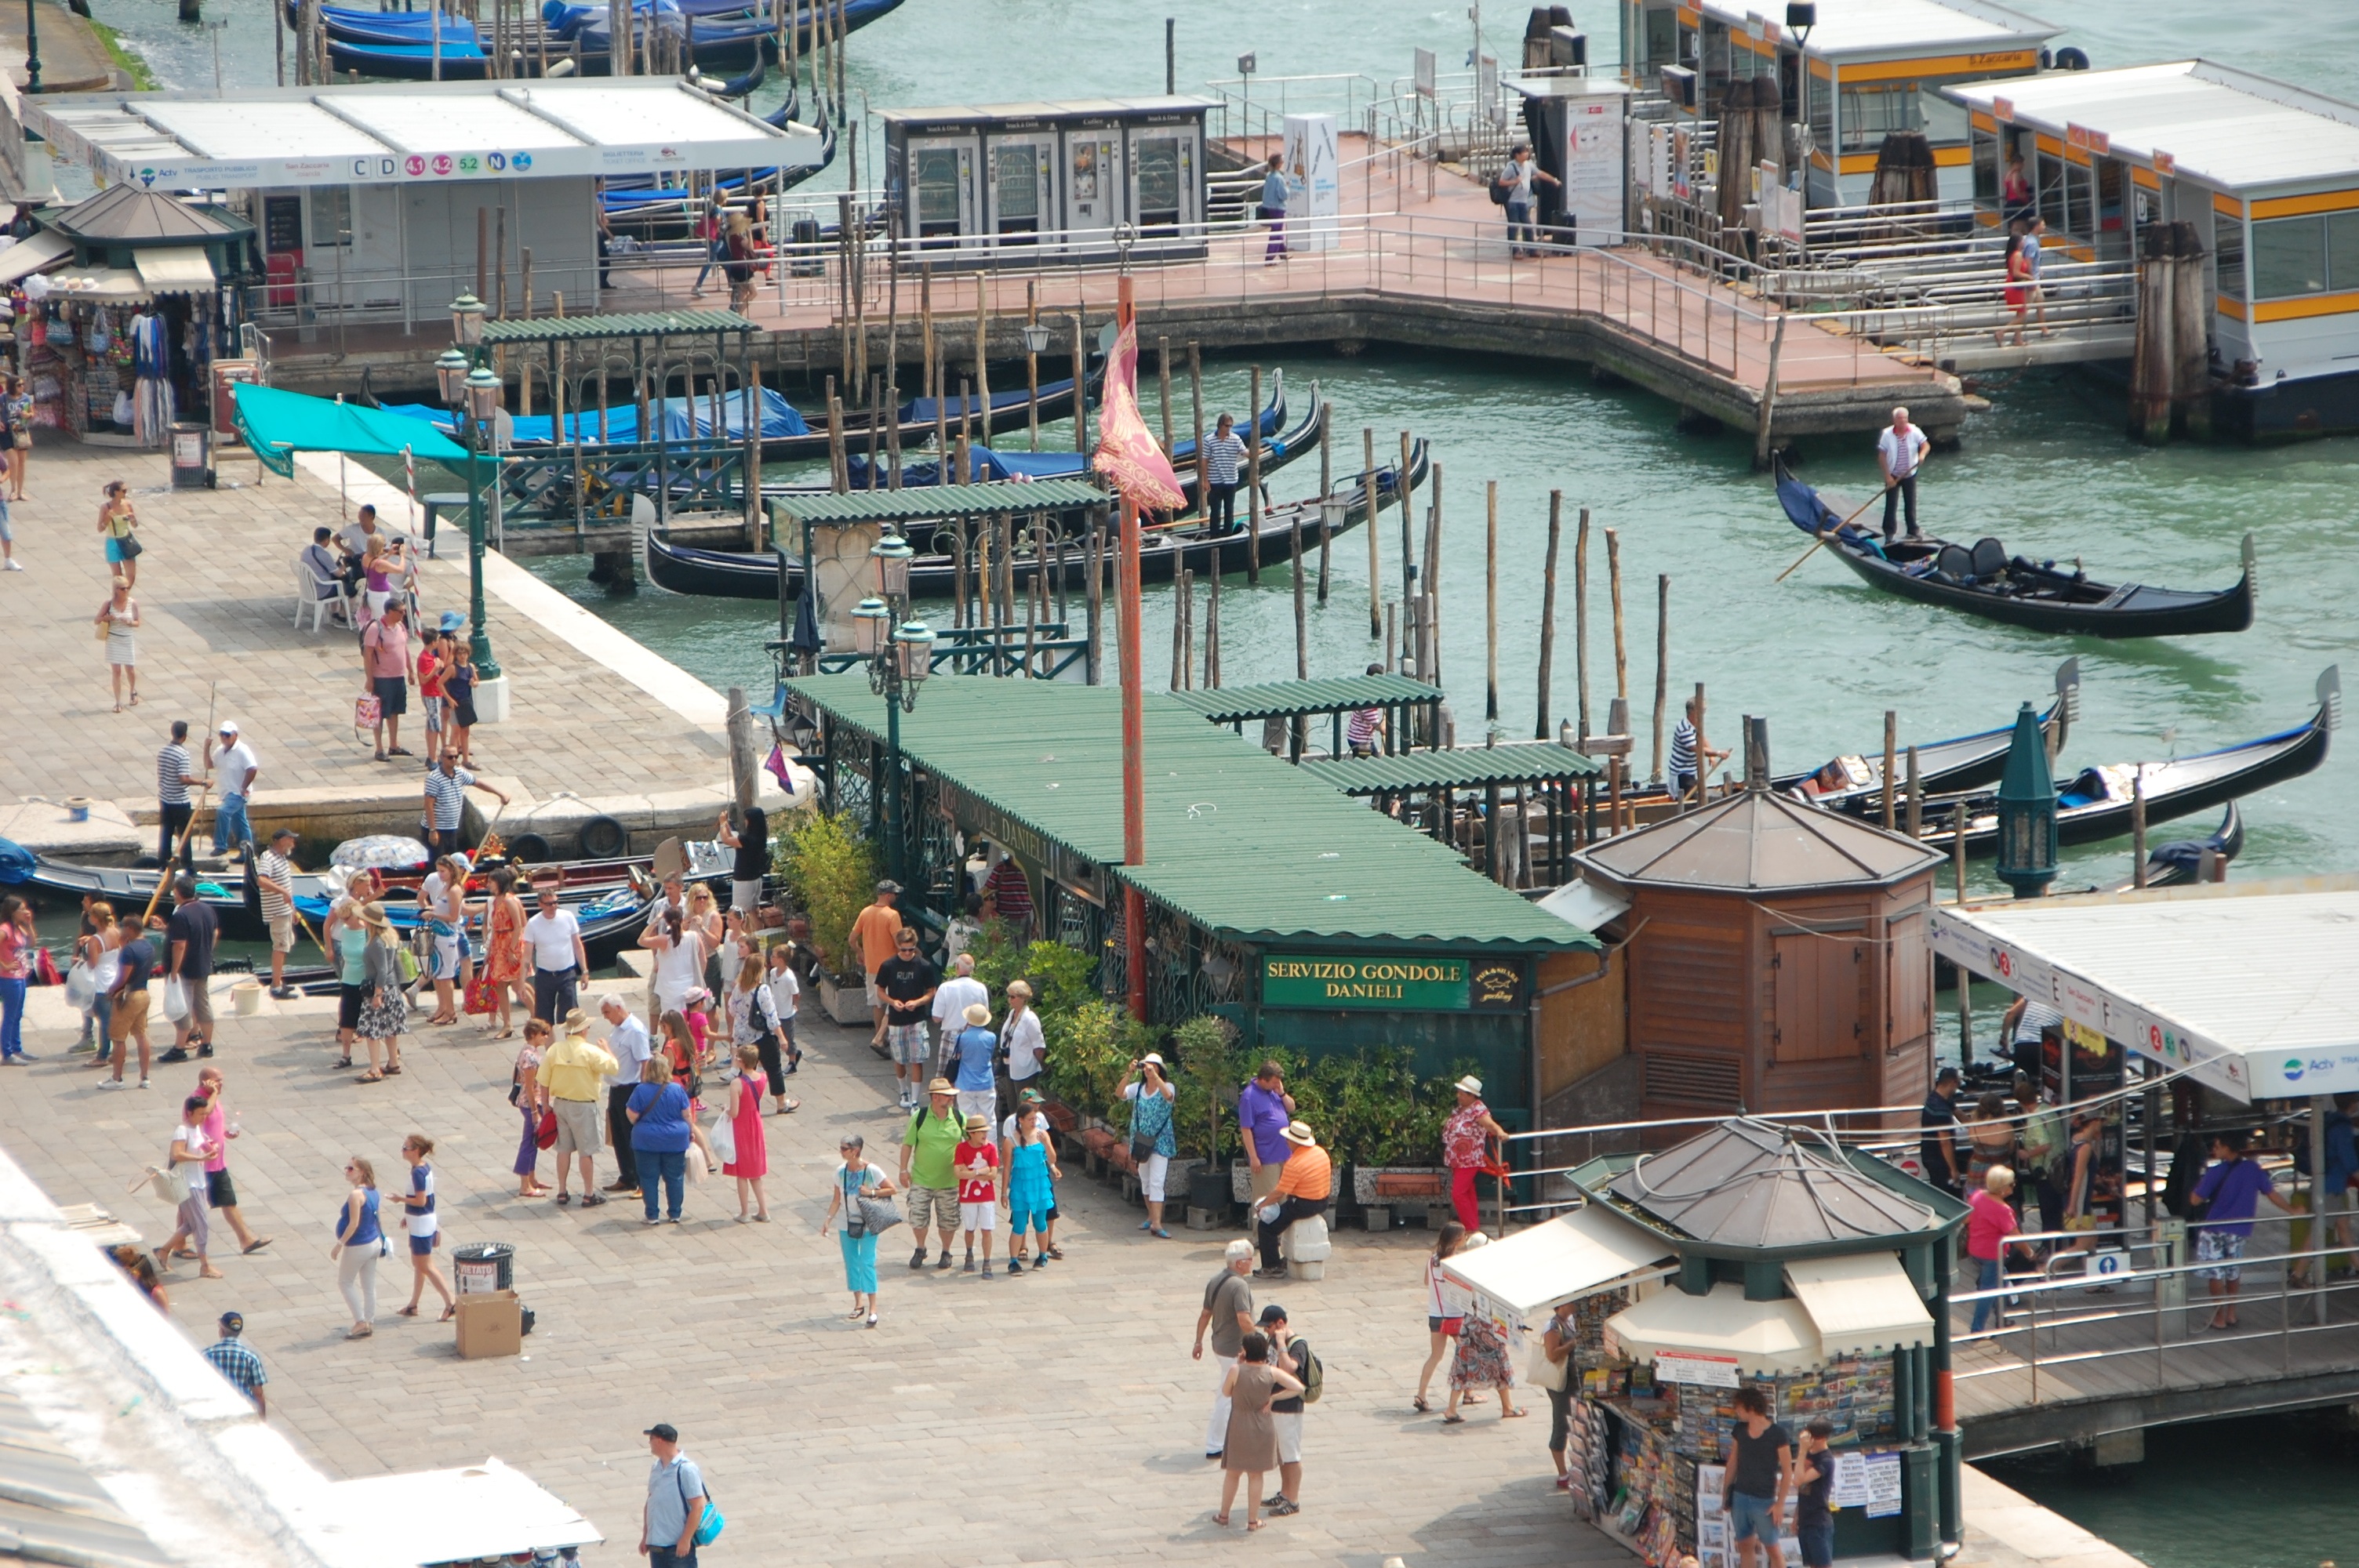
landscape, water, dock, architecture, boardwalk, boat, town, city, canal, walkway, tourist, travel, europe, amusement park, plaza, park, landmark, italy, venice, tourism, leisure, waterway, public space, town square, water park, italian, gondolier, grand canal, venice italy, shopping mall